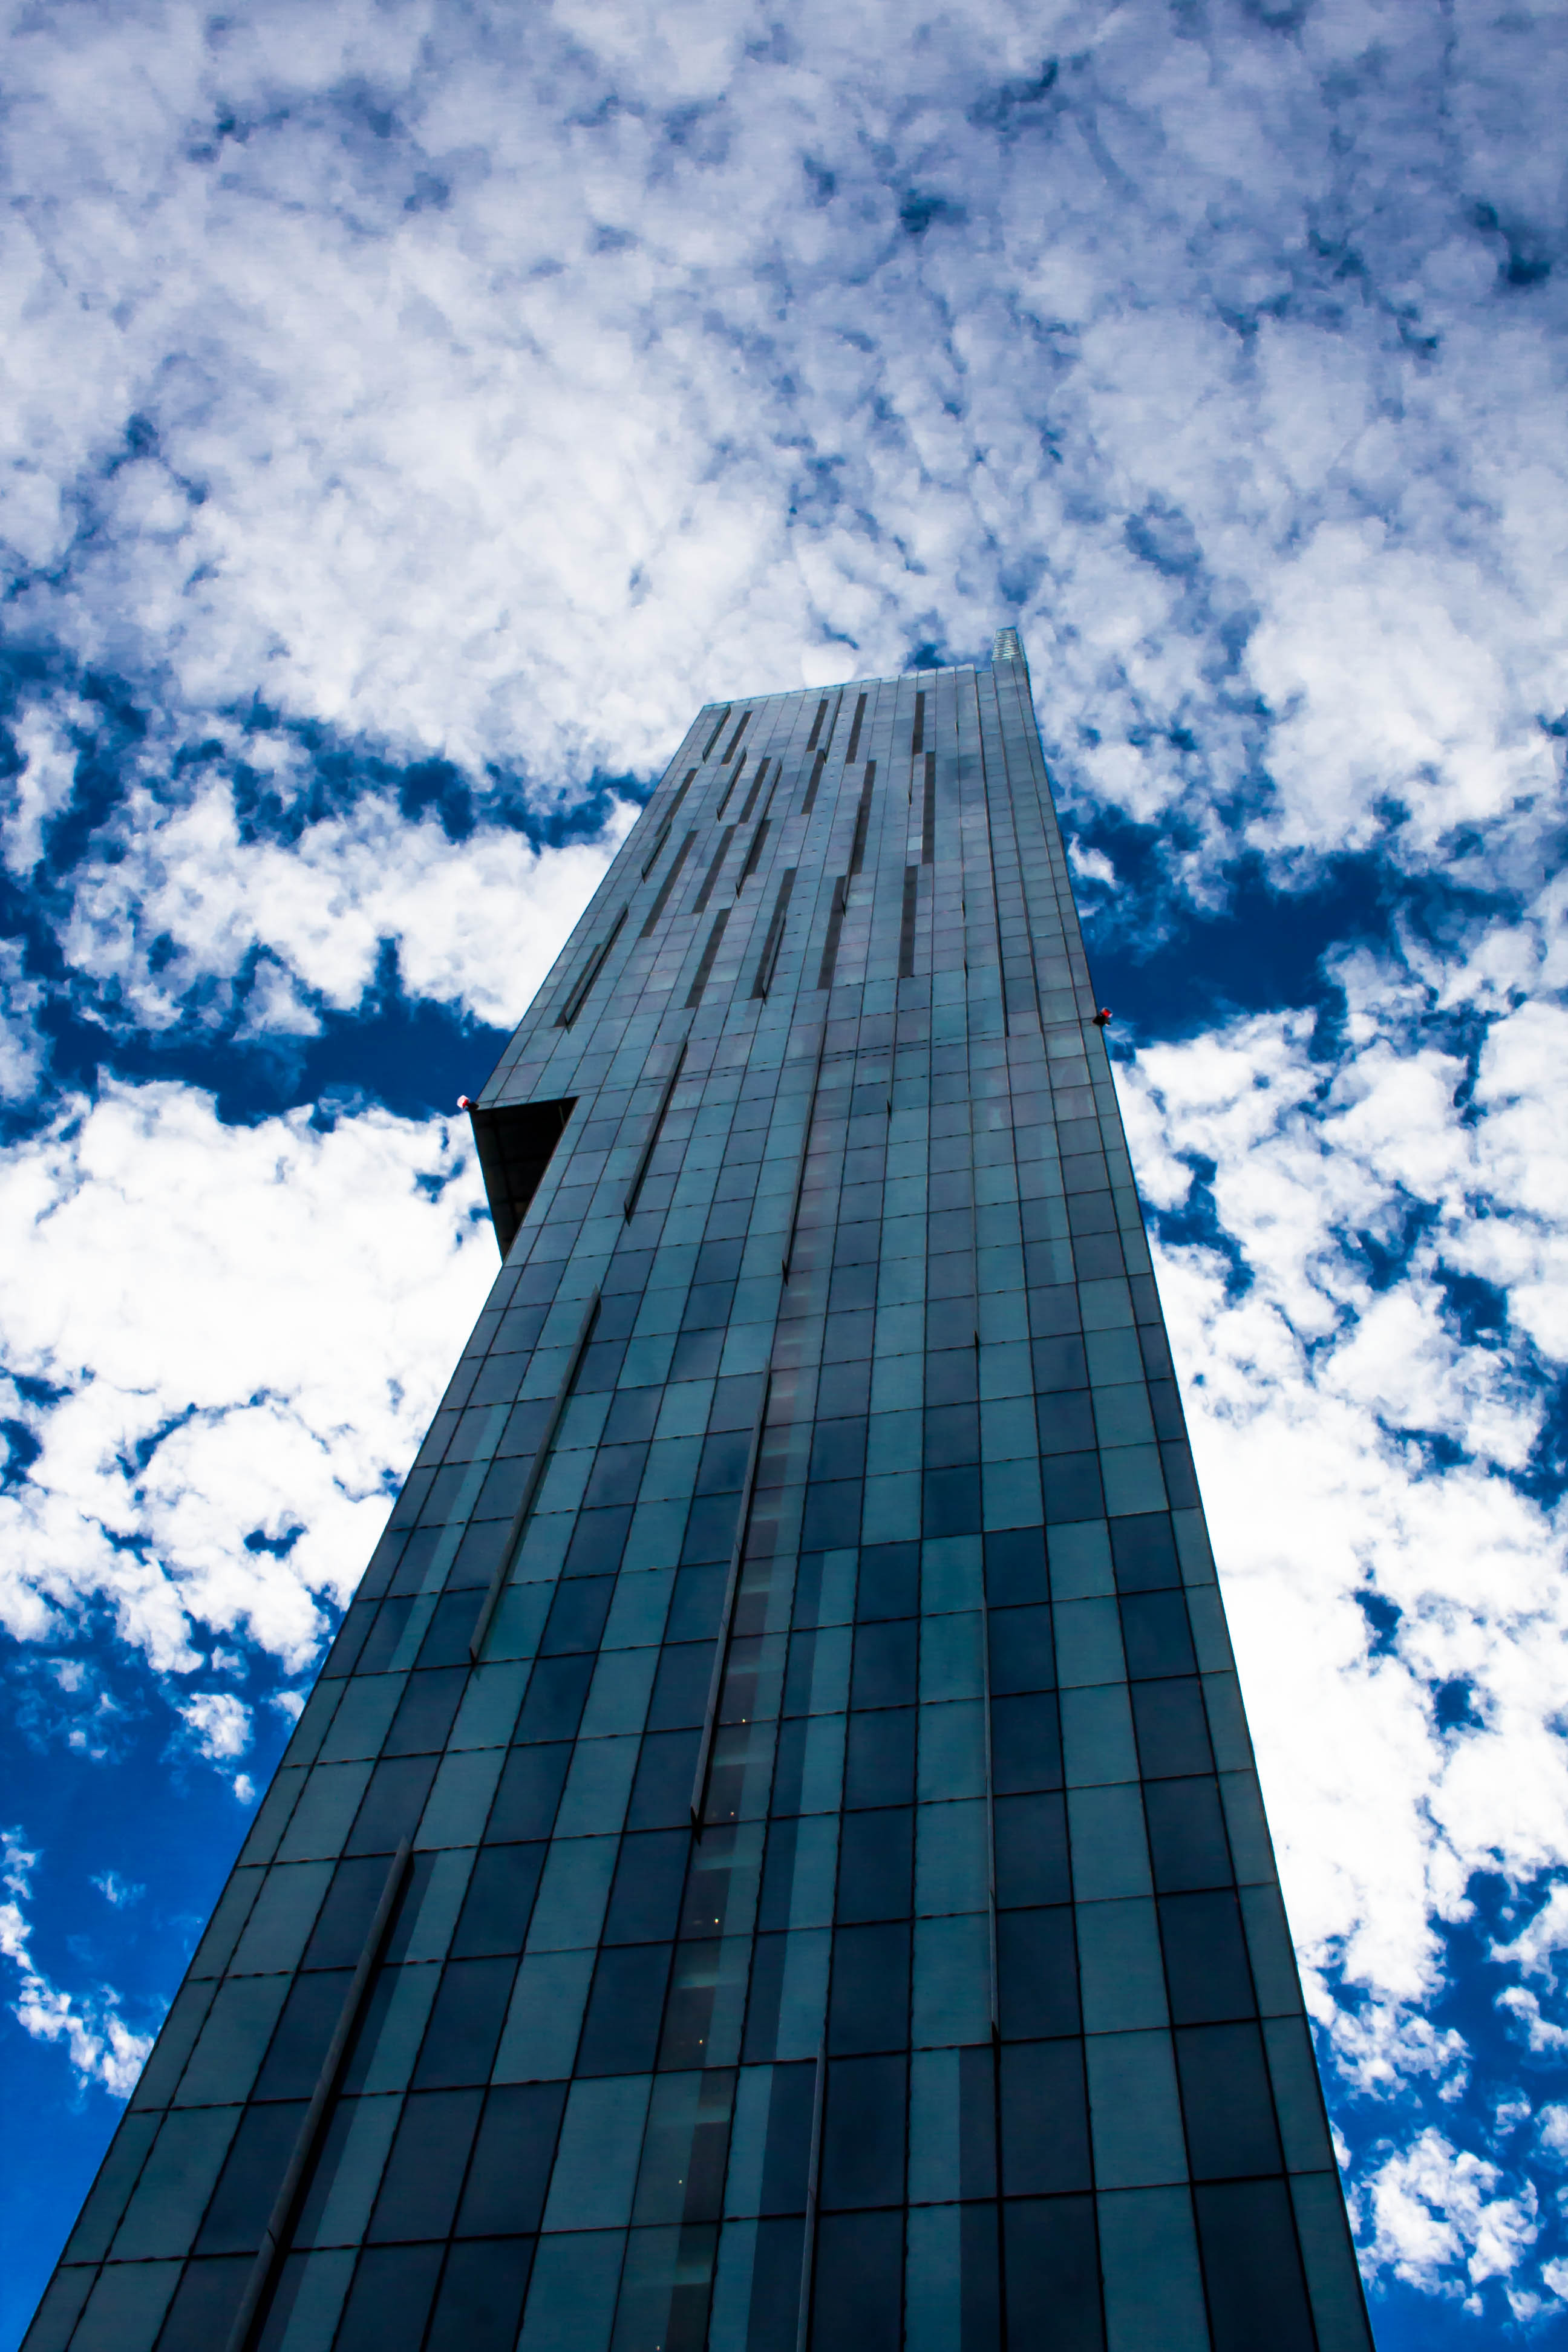
cloud, architecture, sky, skyline, sunlight, building, city, skyscraper, cityscape, downtown, line, reflection, tower, landmark, facade, blue, tower block, uk, manchester, symmetry, shape, metropolis, beethamtower, urban area